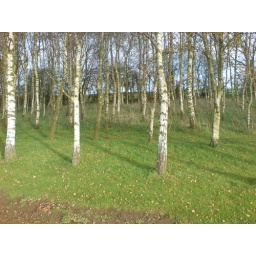
silver birch trees in the sun